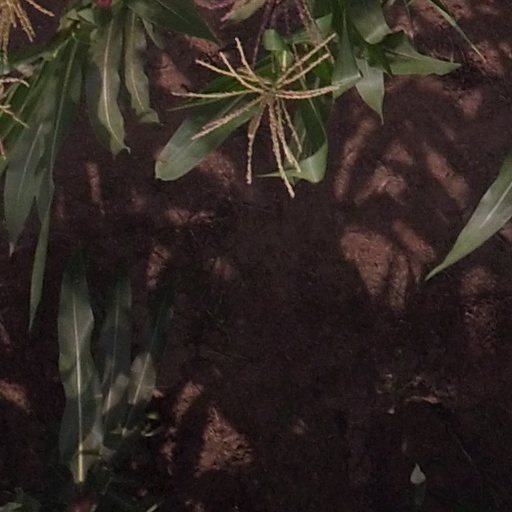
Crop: maize; corn